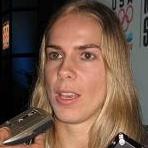
Age: 30